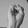
ASL letter: S